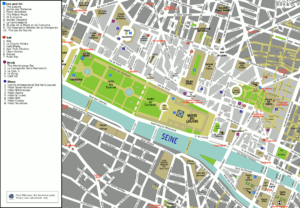
Cet article donne une liste des voies du 1ᵉʳ arrondissement de Paris, en France.
Le 1ᵉʳ arrondissement de Paris est l'un des arrondissements les plus centraux du cœur historique de Paris. Il comprend notamment l'un des plus anciens quartiers de la ville, le quartier des Halles, qui date du tout début du Moyen Âge.
Cet article recense les monuments aux morts du 1ᵉʳ arrondissement de Paris, en France.
Cet article tente de recenser les principales œuvres d'art public situées dans le 1ᵉʳ arrondissement de Paris, en France.